Rotselaar

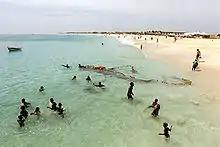
Santa Maria beach

There has been a cooperation project between Rotselaar and Sal, one of the islands in the archipelago of Cape Verde. The island is around 30 km long by 15 km wide, and has roughly the same number of inhabitants as Rotselaar. Sal has 4 habitational centres: Espargos with the main urban and administrative centre and the international airport of Cape Verde, Santa Maria, where tourism and hotels are situated, Pedra de Lume, once the site of salt collection (hence the name of the island, "sal" is Portuguese for "salt"), and Palmeira, a fishing village with a port.